Single-breasted

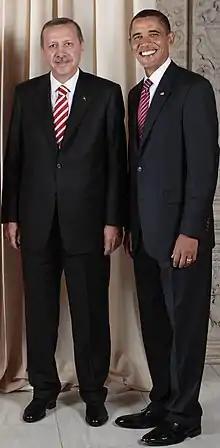
Barack Obama and Recep Erdoğan wearing single-breasted suits.

A single-breasted garment is a coat, jacket, vest, or similar item having one column of buttons and a narrow overlap of fabric. In contrast, a double-breasted coat has a wider overlap and two parallel rows of buttons.